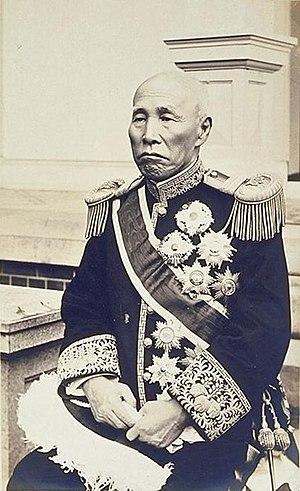
Cette liste présente les ministres des Affaires étrangères du Japon par ordre chronologique.